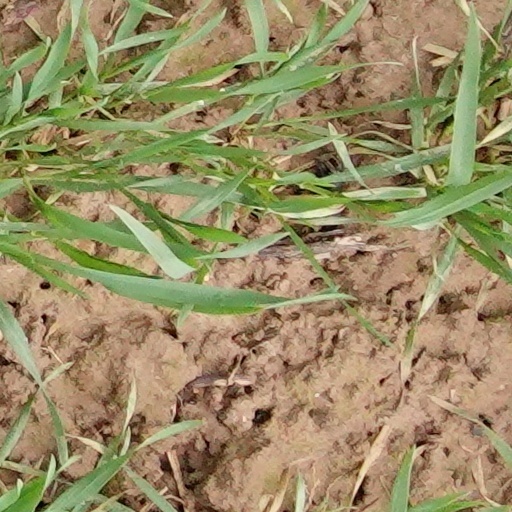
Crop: wheat